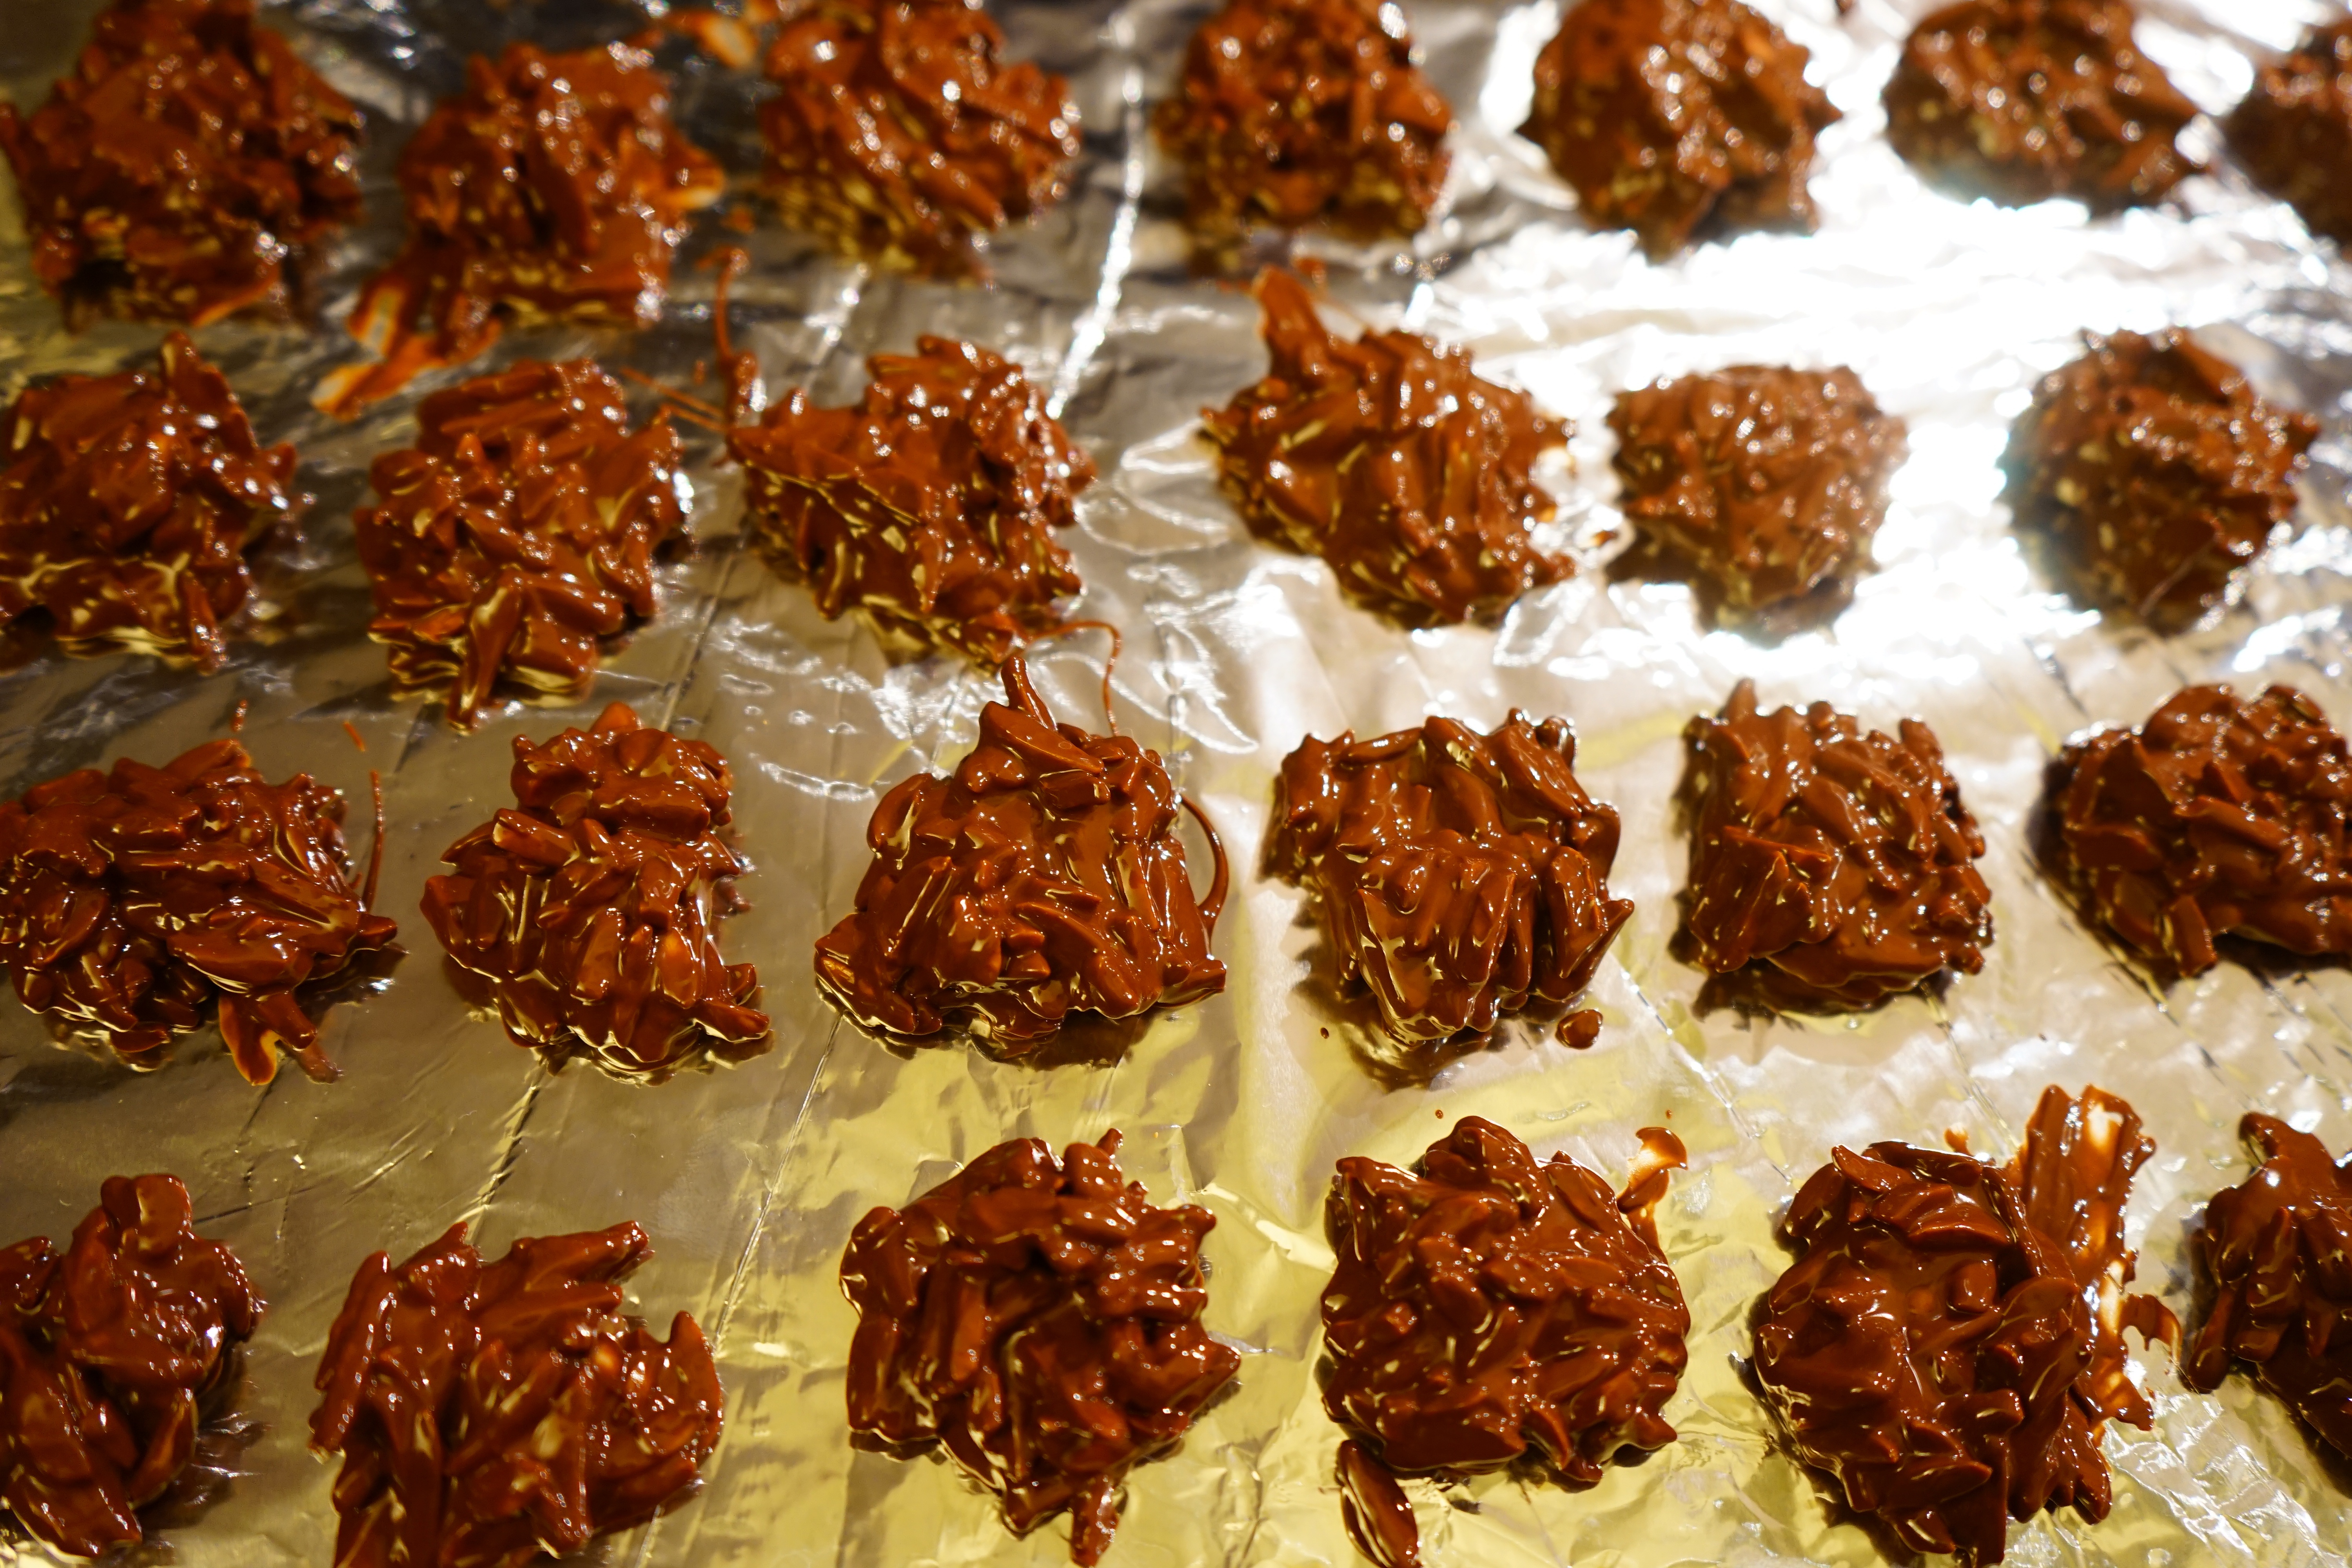
sweet, dish, meal, food, produce, breakfast, chocolate, baking, christmas, cookie, dessert, delicious, christmas cookies, pastries, coconut, cookies, sweetness, treat, baked goods, small cakes, praline, fine pastry, snack food, chocolate truffle, chocolate brownie, almond slivers